Egg marking

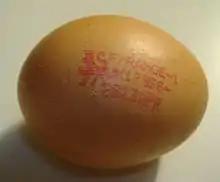
Egg marking on free-range eggs in the United Kingdom (code 1UK)

Egg marking is a form of egg labelling that includes an "egg code" stamped on the egg itself. In the EU there is a producer code regulated by law since 2004. It allows consumers to distinguish free range eggs and organic farming eggs from the industrial caged hen production.